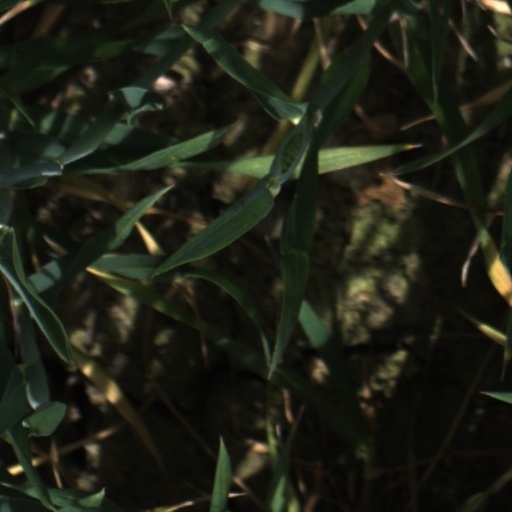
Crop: wheat